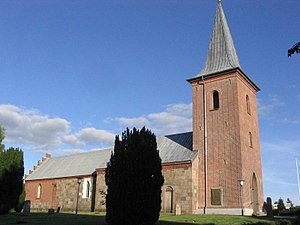
Hammel Kirke
Hammel Kirke
Hammel Kirke ligger i byen Hammel og er en romansk kirke fra ca. 1100 og rummer flere seværdigheder. I kirkens sokkel, øst for mandsdøren, findes runeinskriptioner i stenene, og i kirkens østlige ende er opført et kapel, der frem til 1800-tallet blev benyttet som gravplads for familien Friis på Frijsenborg Slot.